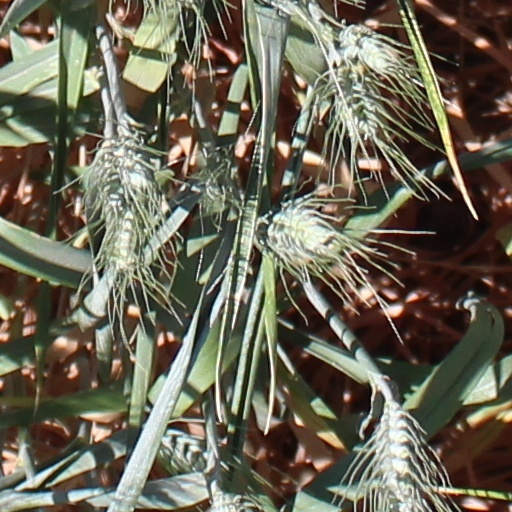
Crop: wheat